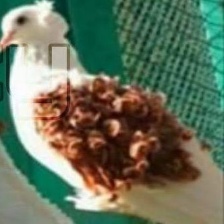
Species: FRILL BACK PIGEON
Scientific name: COLUMBA LIVIA DOMESTICA